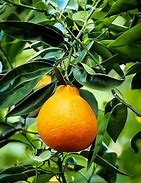
Label: mandarine